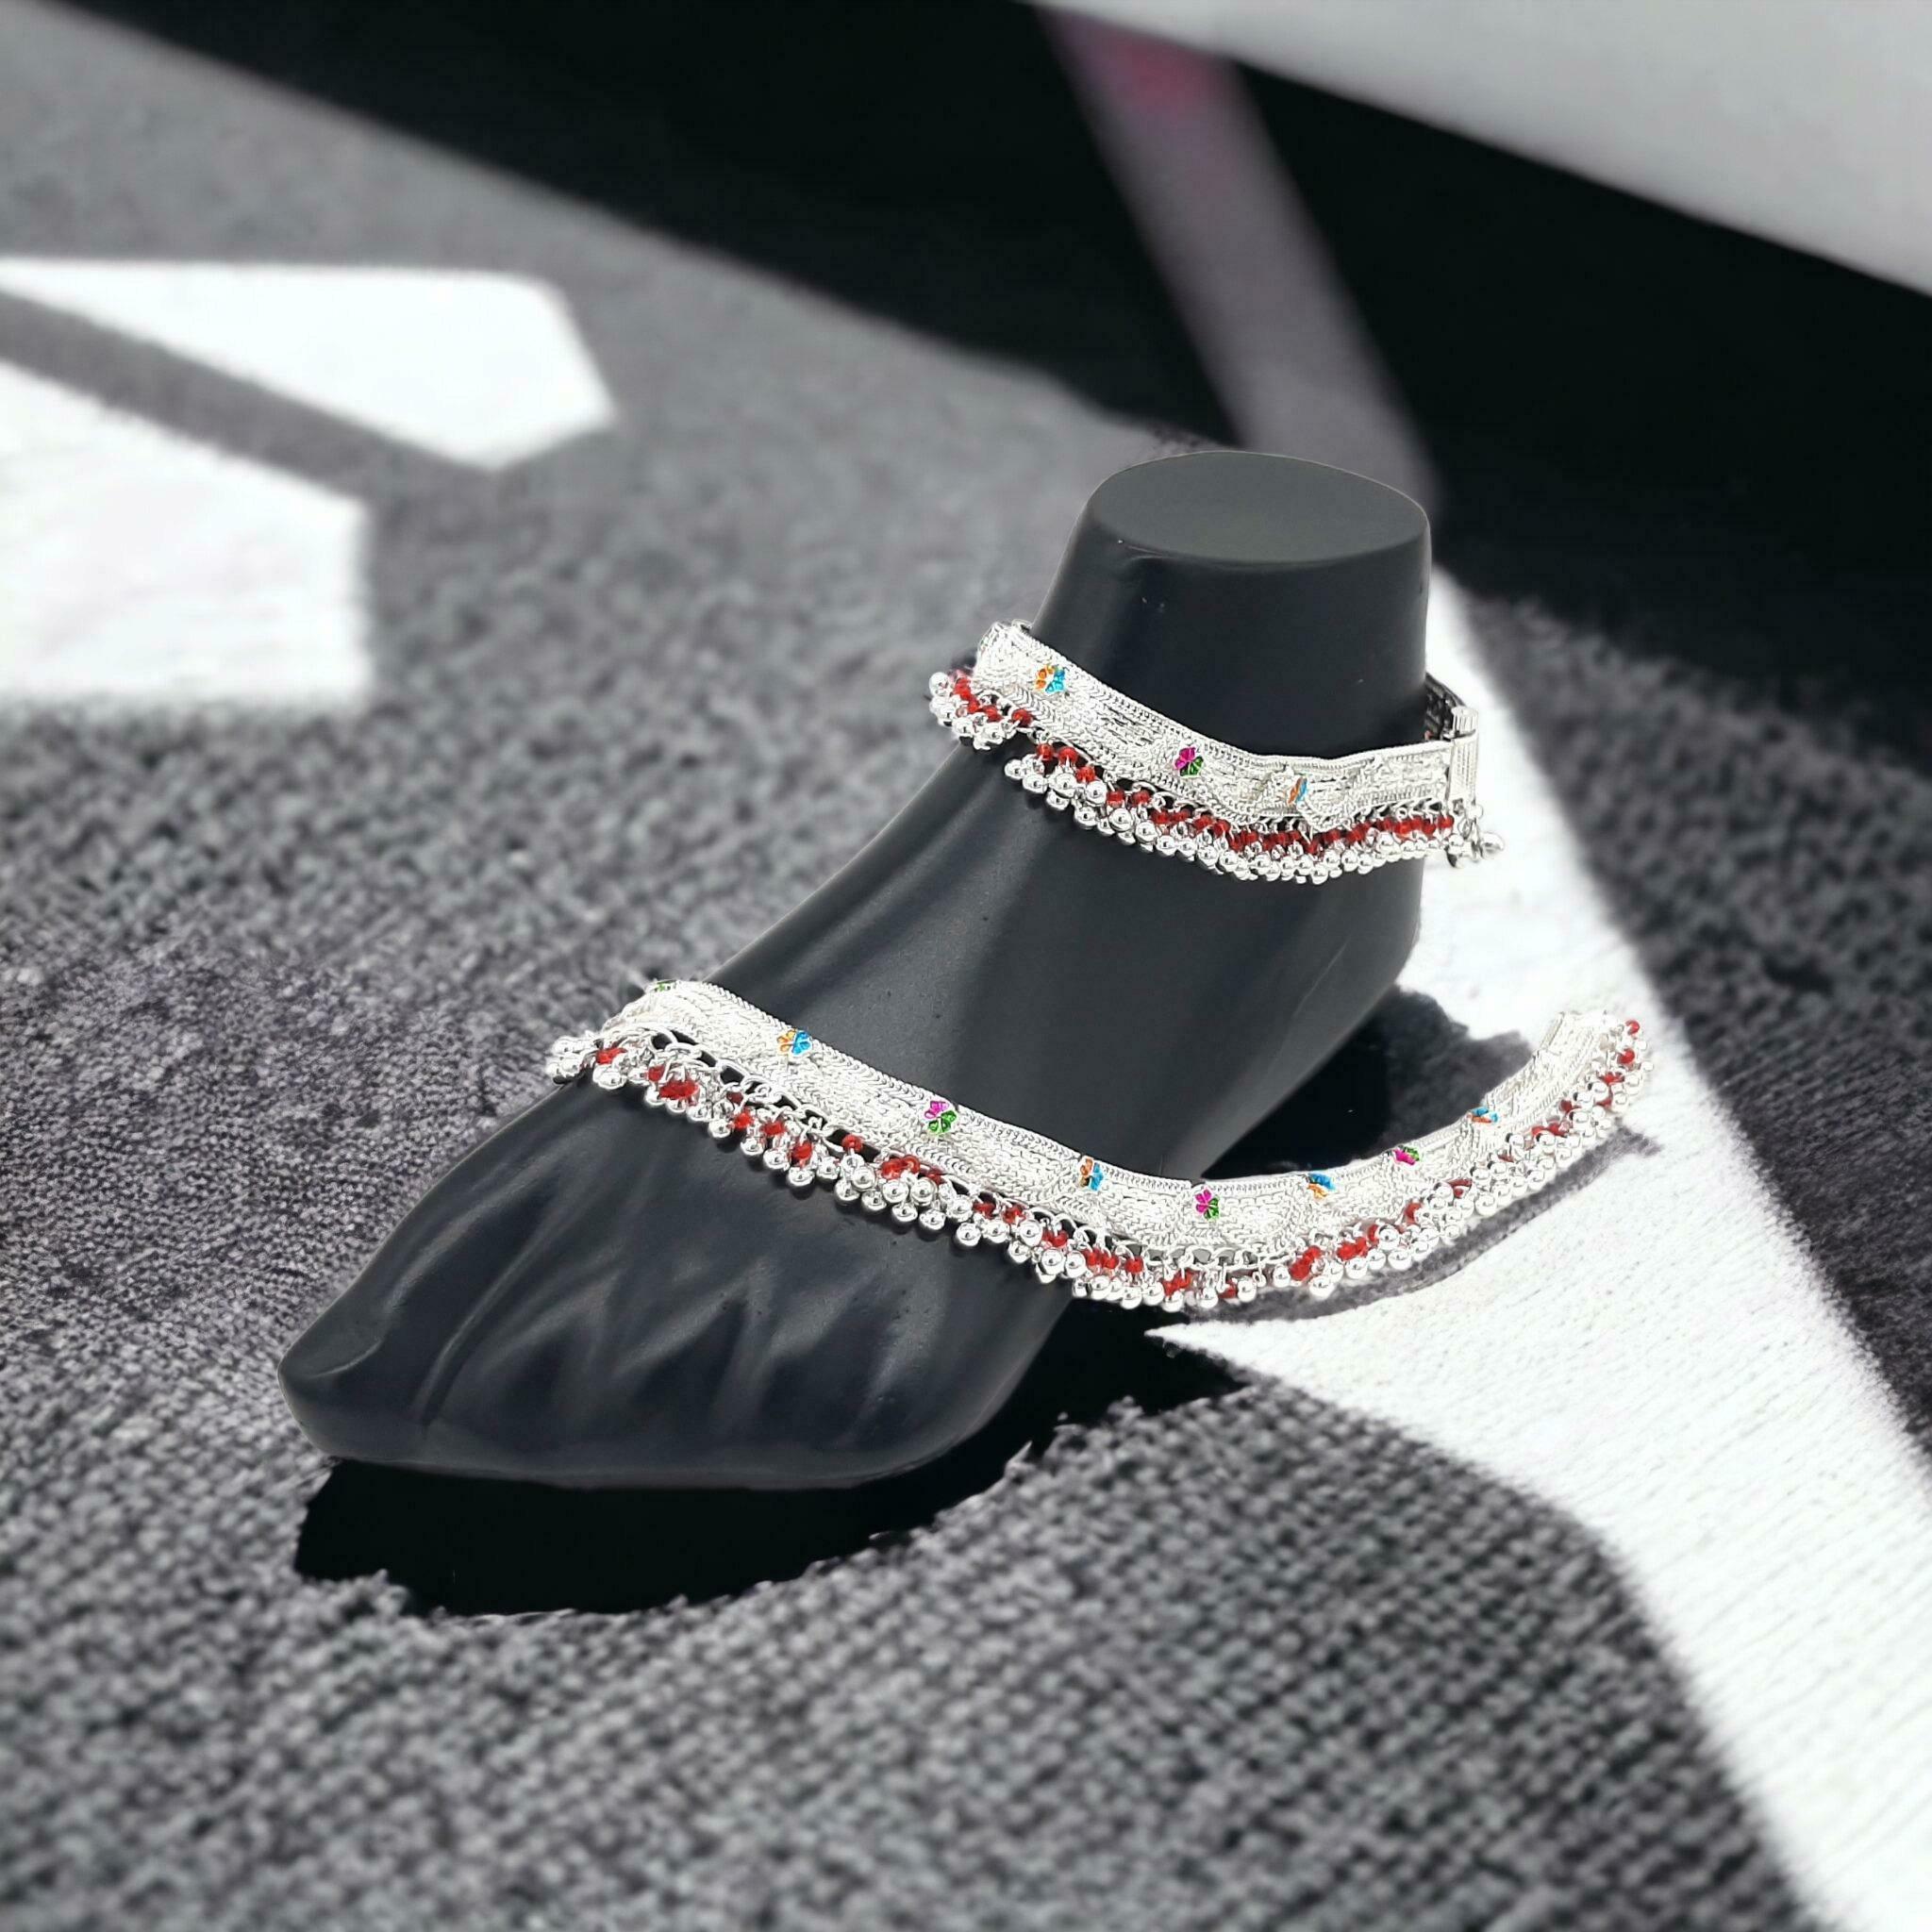
BR Ornaments Allure Graceful Women Anklets & Toe Rings Alloy Anklet (Pack of 2)
Type: Anklet
Brand: BR Ornaments
Price: Rs. 369
 This silver anklet looks good with all indian outfitsor traditional outfits suitable girls and women of all ages. grab this pair of anklets, you will feel stylish ankle and shining silver anklet will make beautiful, you must buy the sns traders anklets you will never go wrong with the latest design, fancy anklets in silver jewellery.